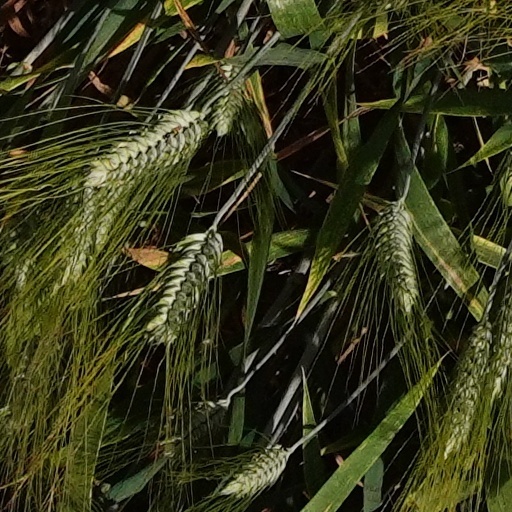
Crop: wheat